Jerzy Maj

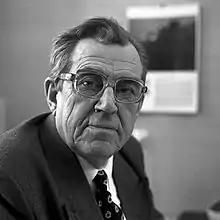
Jerzy Maj (2011)

Jerzy Michał Maj (14 July 1922 – 9 February 2003) was a Polish pharmacologist, professor of medical sciences, member of the Polish Academy of Sciences and the Polish Academy of Arts and Sciences, a director of the Institute of Pharmacology of the Polish Academy of Sciences (1977–1993).